Australia at the 1992 Paralympic Games for Persons with Mental Handicap

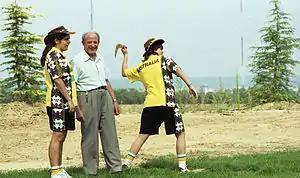
Indigenous Australian athletes Alice Toogood and Donna Burns demonstrate throwing the boomerang at the 1992 Madrid Games

1600 athletes from 75 countries from competed in 5 sports – athletics, basketball, futsal, swimming and table tennis. Australian Team comprised 51 athletes and 18 officials. It competed in all sports except table tennis.